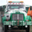
Label: truck